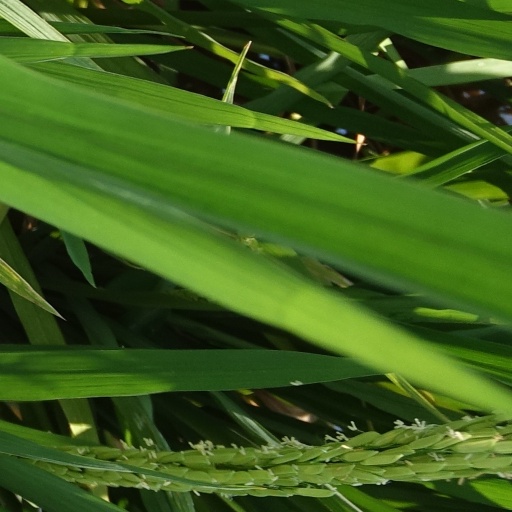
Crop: rice